Kardec (film)

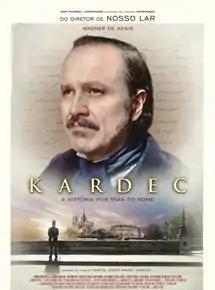
Theatrical release poster

Kardec is a 2019 Brazilian drama film directed by Wagner de Assis and written by L.G. Bayão and Wagner de Assis.